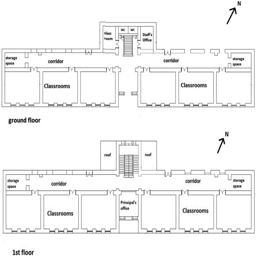
plans of the school building a with lay out